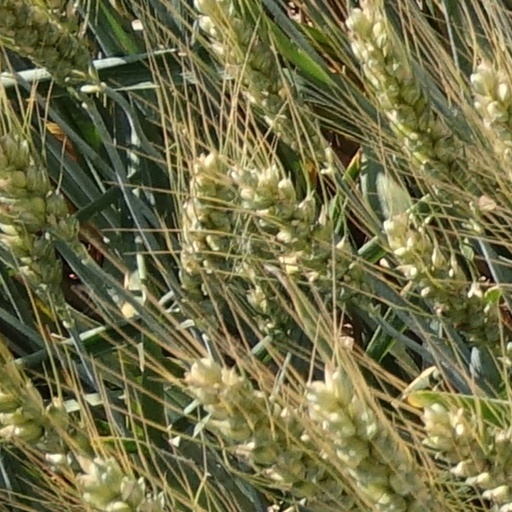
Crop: wheat